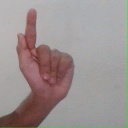
अक्षर: ळ